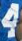
Number: 4